Sterling Marlin

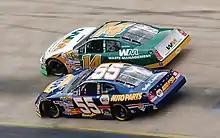
No. 14 Marlin battles No. 55 Michael Waltrip at the 2006 spring Bristol race.

With a series of strong finishes (seventh at Texas, fifth at Talladega, seventh at California, fourth in June at Pocono, third at Daytona, third at the second Pocono race, sixth at Michigan in August, seventh at Bristol, and fourth at Darlington in the fall), Marlin was still 91 points ahead of second place entering the Chevy Monte Carlo 400 in September. However, Marlin finished that race in last place after an early accident and saw his points lead all but evaporate as Mark Martin, who had entered the race 125 points behind Marlin, gained 116 points and moved into second place in the points as Marlin's lead shrunk to nine points (Jeff Gordon, who had leapfrogged Martin for second place in the standings with a win the week before, also gained on Marlin but dropped to fourth due to the strong finishes from both Martin and Jimmie Johnson, who gained 95 points on Marlin to move into third). At the New Hampshire 300 the next week Marlin lost the points lead as Martin finished four places ahead of him, gaining 15 points. The next week, Marlin dropped to 4th in the standings after a 21st-place finish at Dover.